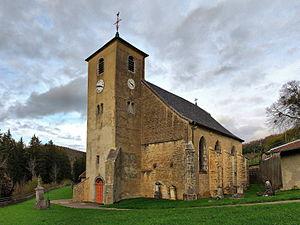
Inscrit aux monuments historiques sous le numéro PA00101658
Cet article recense les monuments historiques du Doubs, à l'exclusion de ceux de Besançon et Montbéliard qui font l'objet de deux articles séparés.
Laval-le-Prieuré est une commune française située dans le département du Doubs en région Bourgogne-Franche-Comté.
L’église Saint-Sulpice de Laval-le-Prieuré est une église paroissiale, protégée des monuments historiques, située sur la commune de Laval-le-Prieuré dans le département français du Doubs.